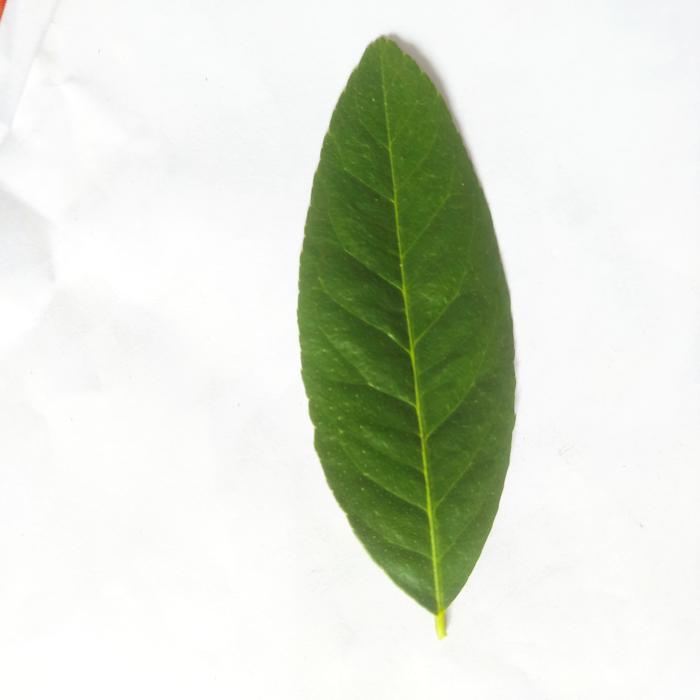
Crop: Lemon
Leaf condition: Healthy_Leaf